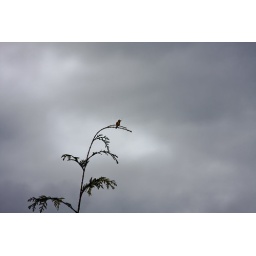
bird in tree